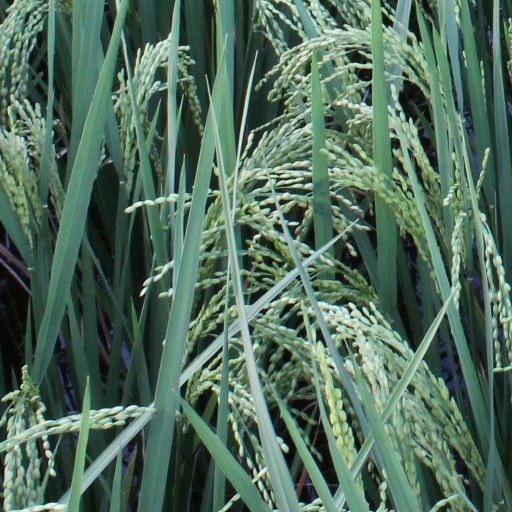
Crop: rice